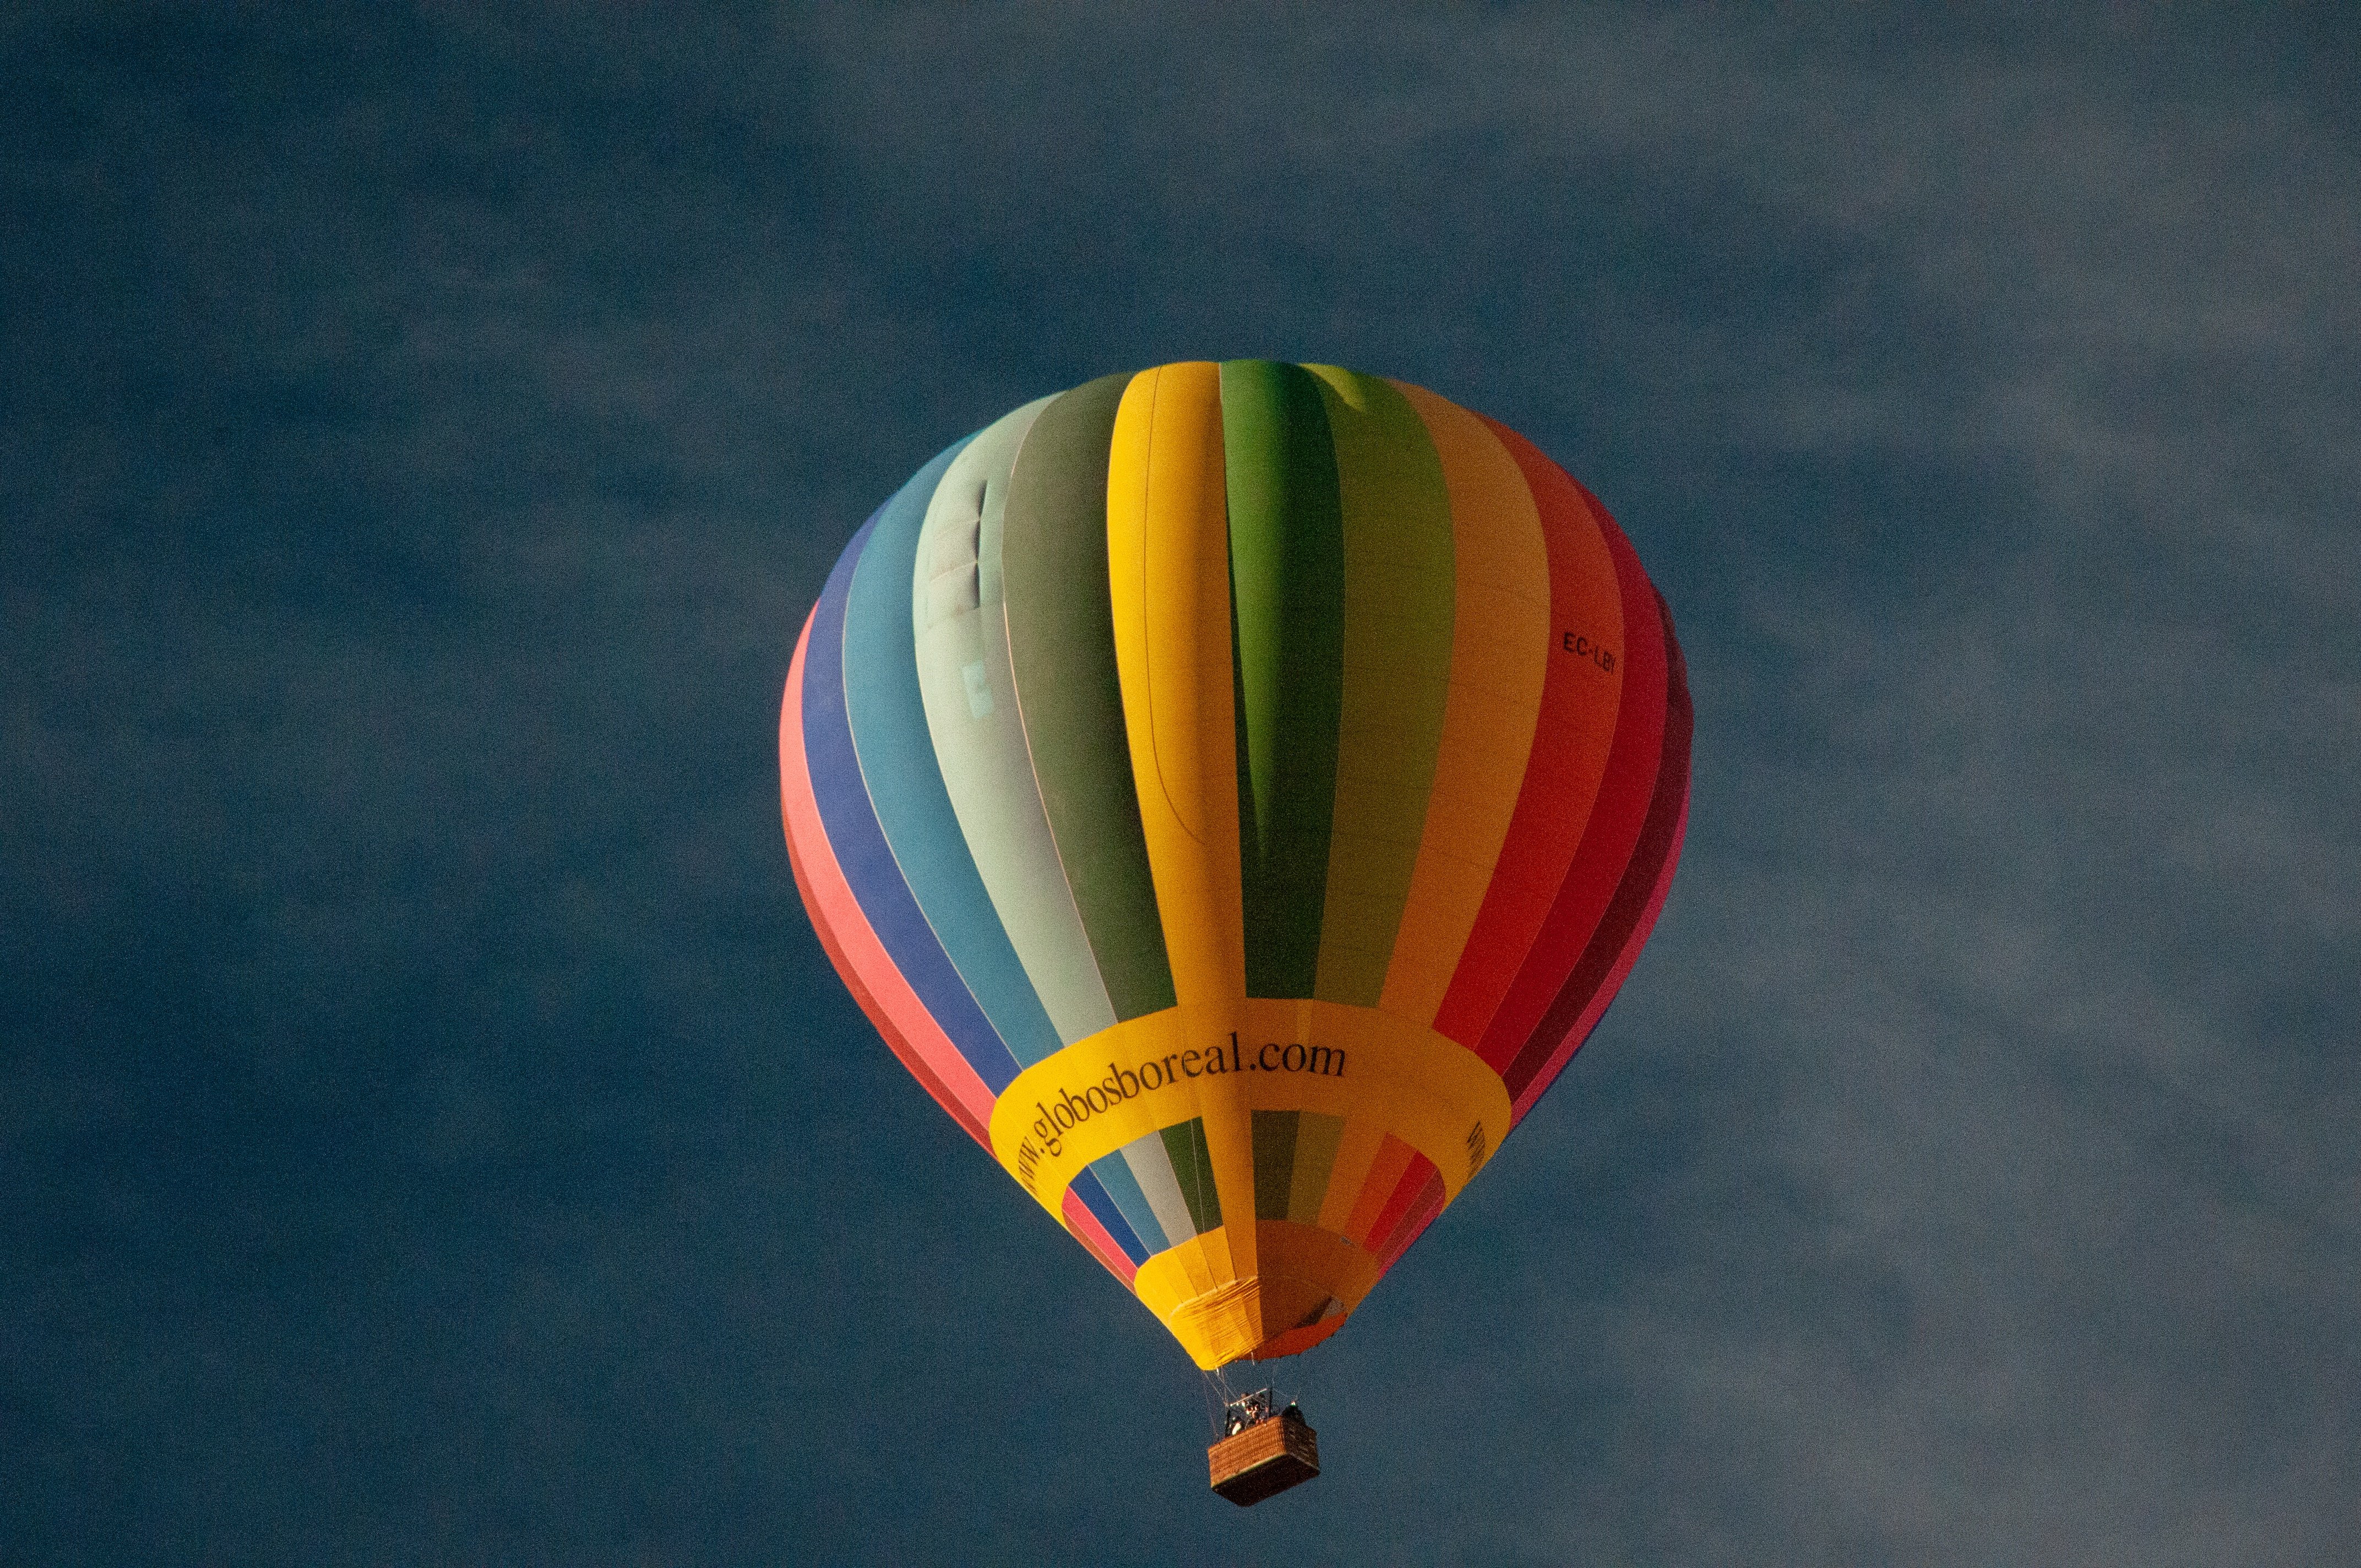
sky, cloud, aerostat, hot air ballooning, atmosphere, hot air balloon, balloon, aircraft, air travel, vehicle, recreation, party supply, air sports, landscape, magenta, travel, cumulus, leisure, electric blue, flight, parachute, fun, symmetry, wind